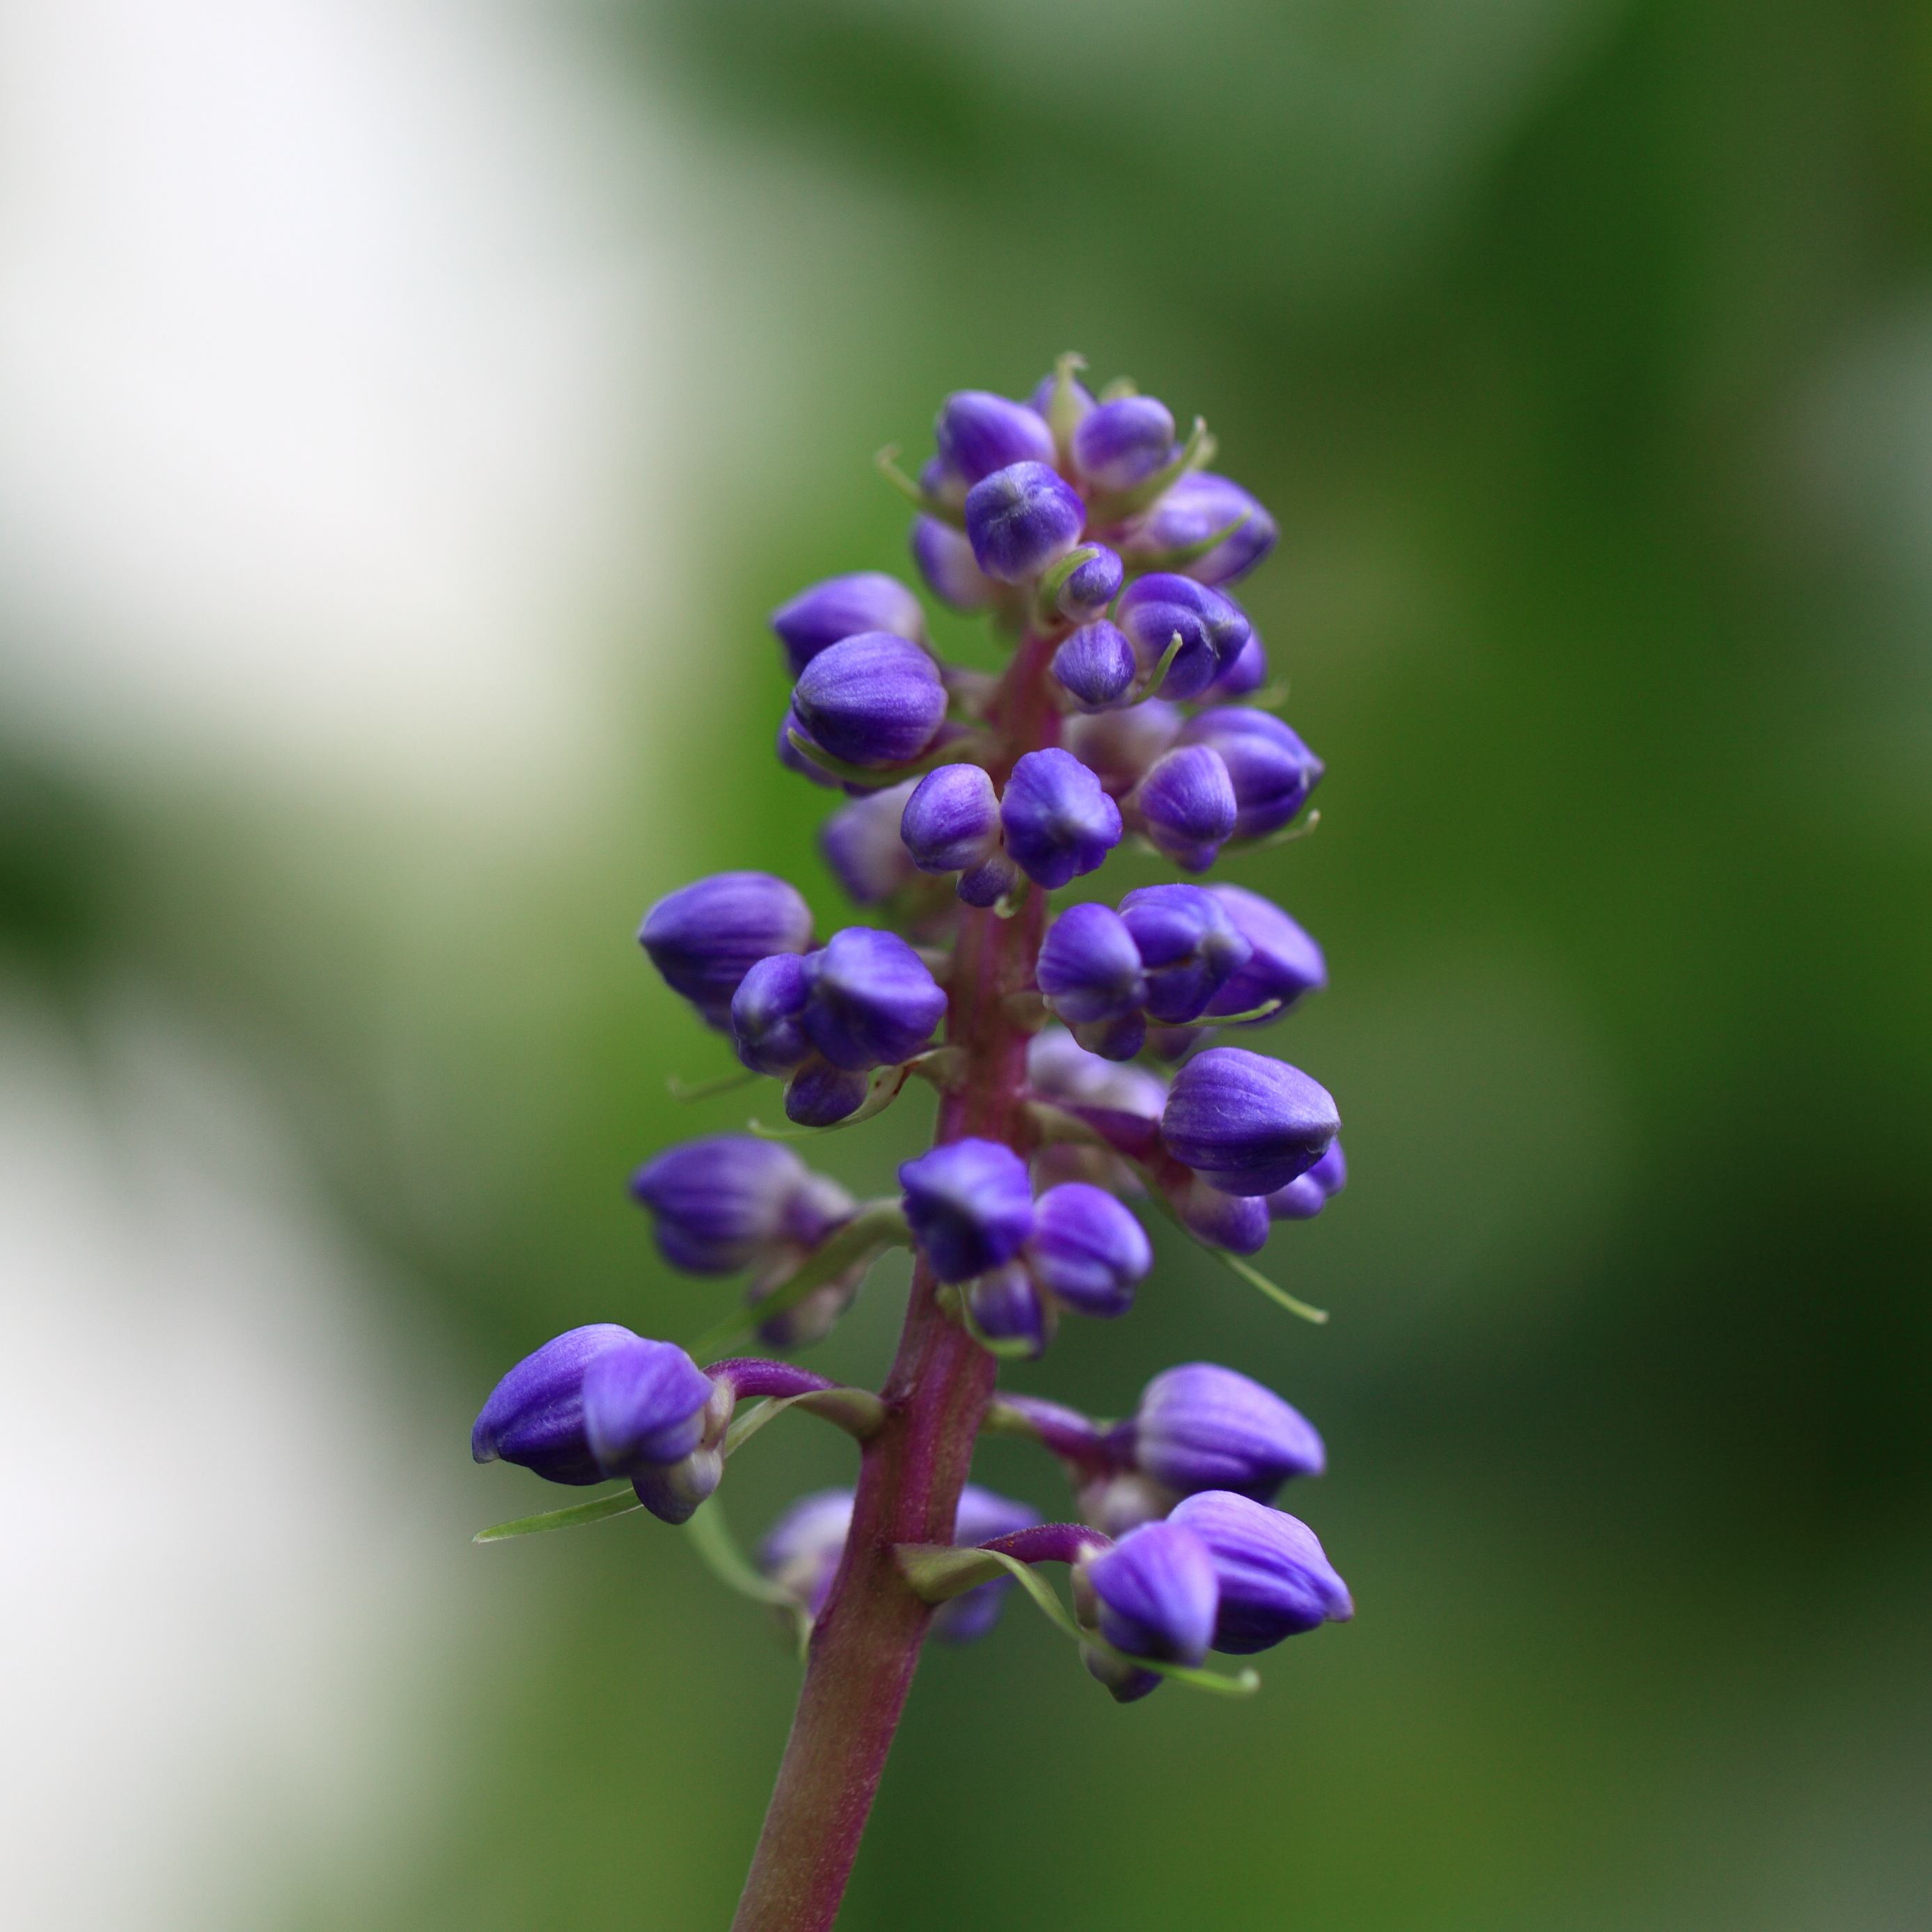
nature, blossom, plant, leaf, flower, high, herb, botany, flora, wildflower, 5d, hires, bud, markii, hi, res, resolution, macro photography, flowering plant, land plant, english lavender